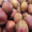
Label: pear